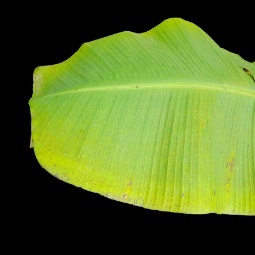
Label: Sulphur